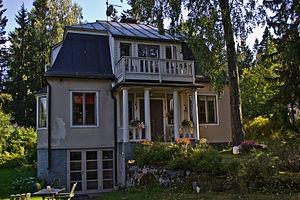
Pakila est un quartier d'Helsinki, la capitale finlandaise. Il appartient au superdistrict Nord.